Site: brandenburg
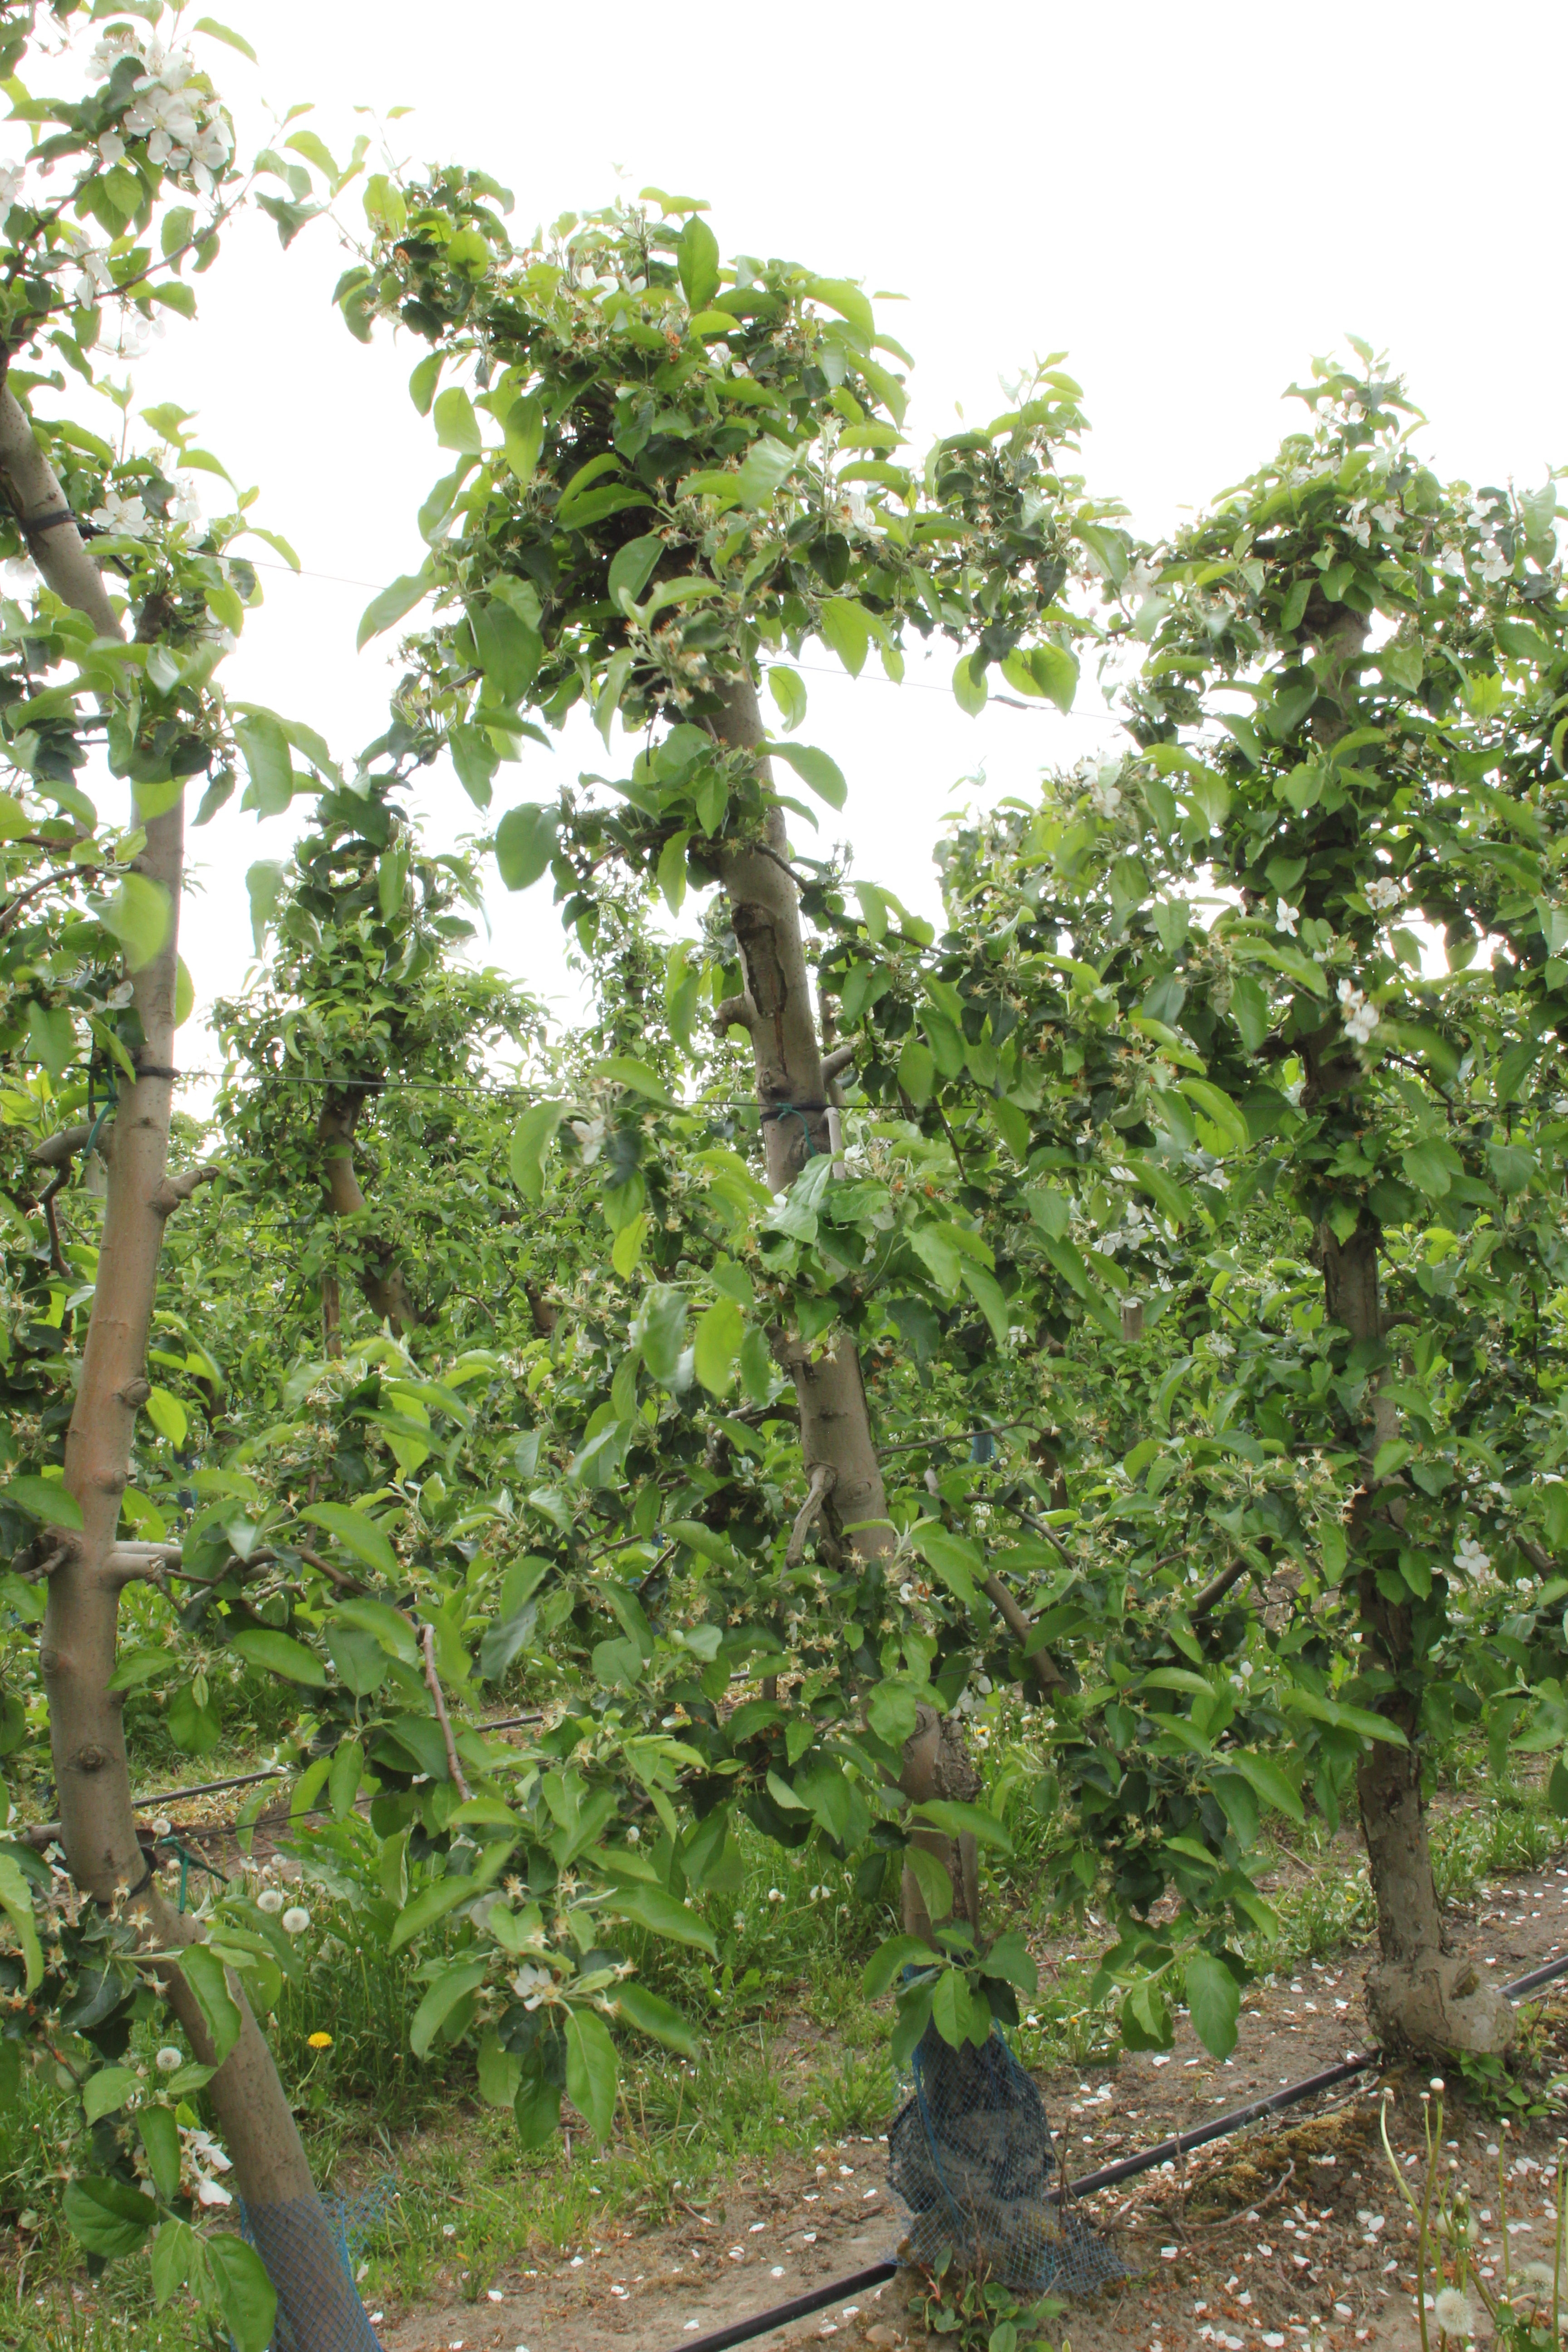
Growth stage (BBCH 67): Flowering